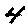
Label: 4